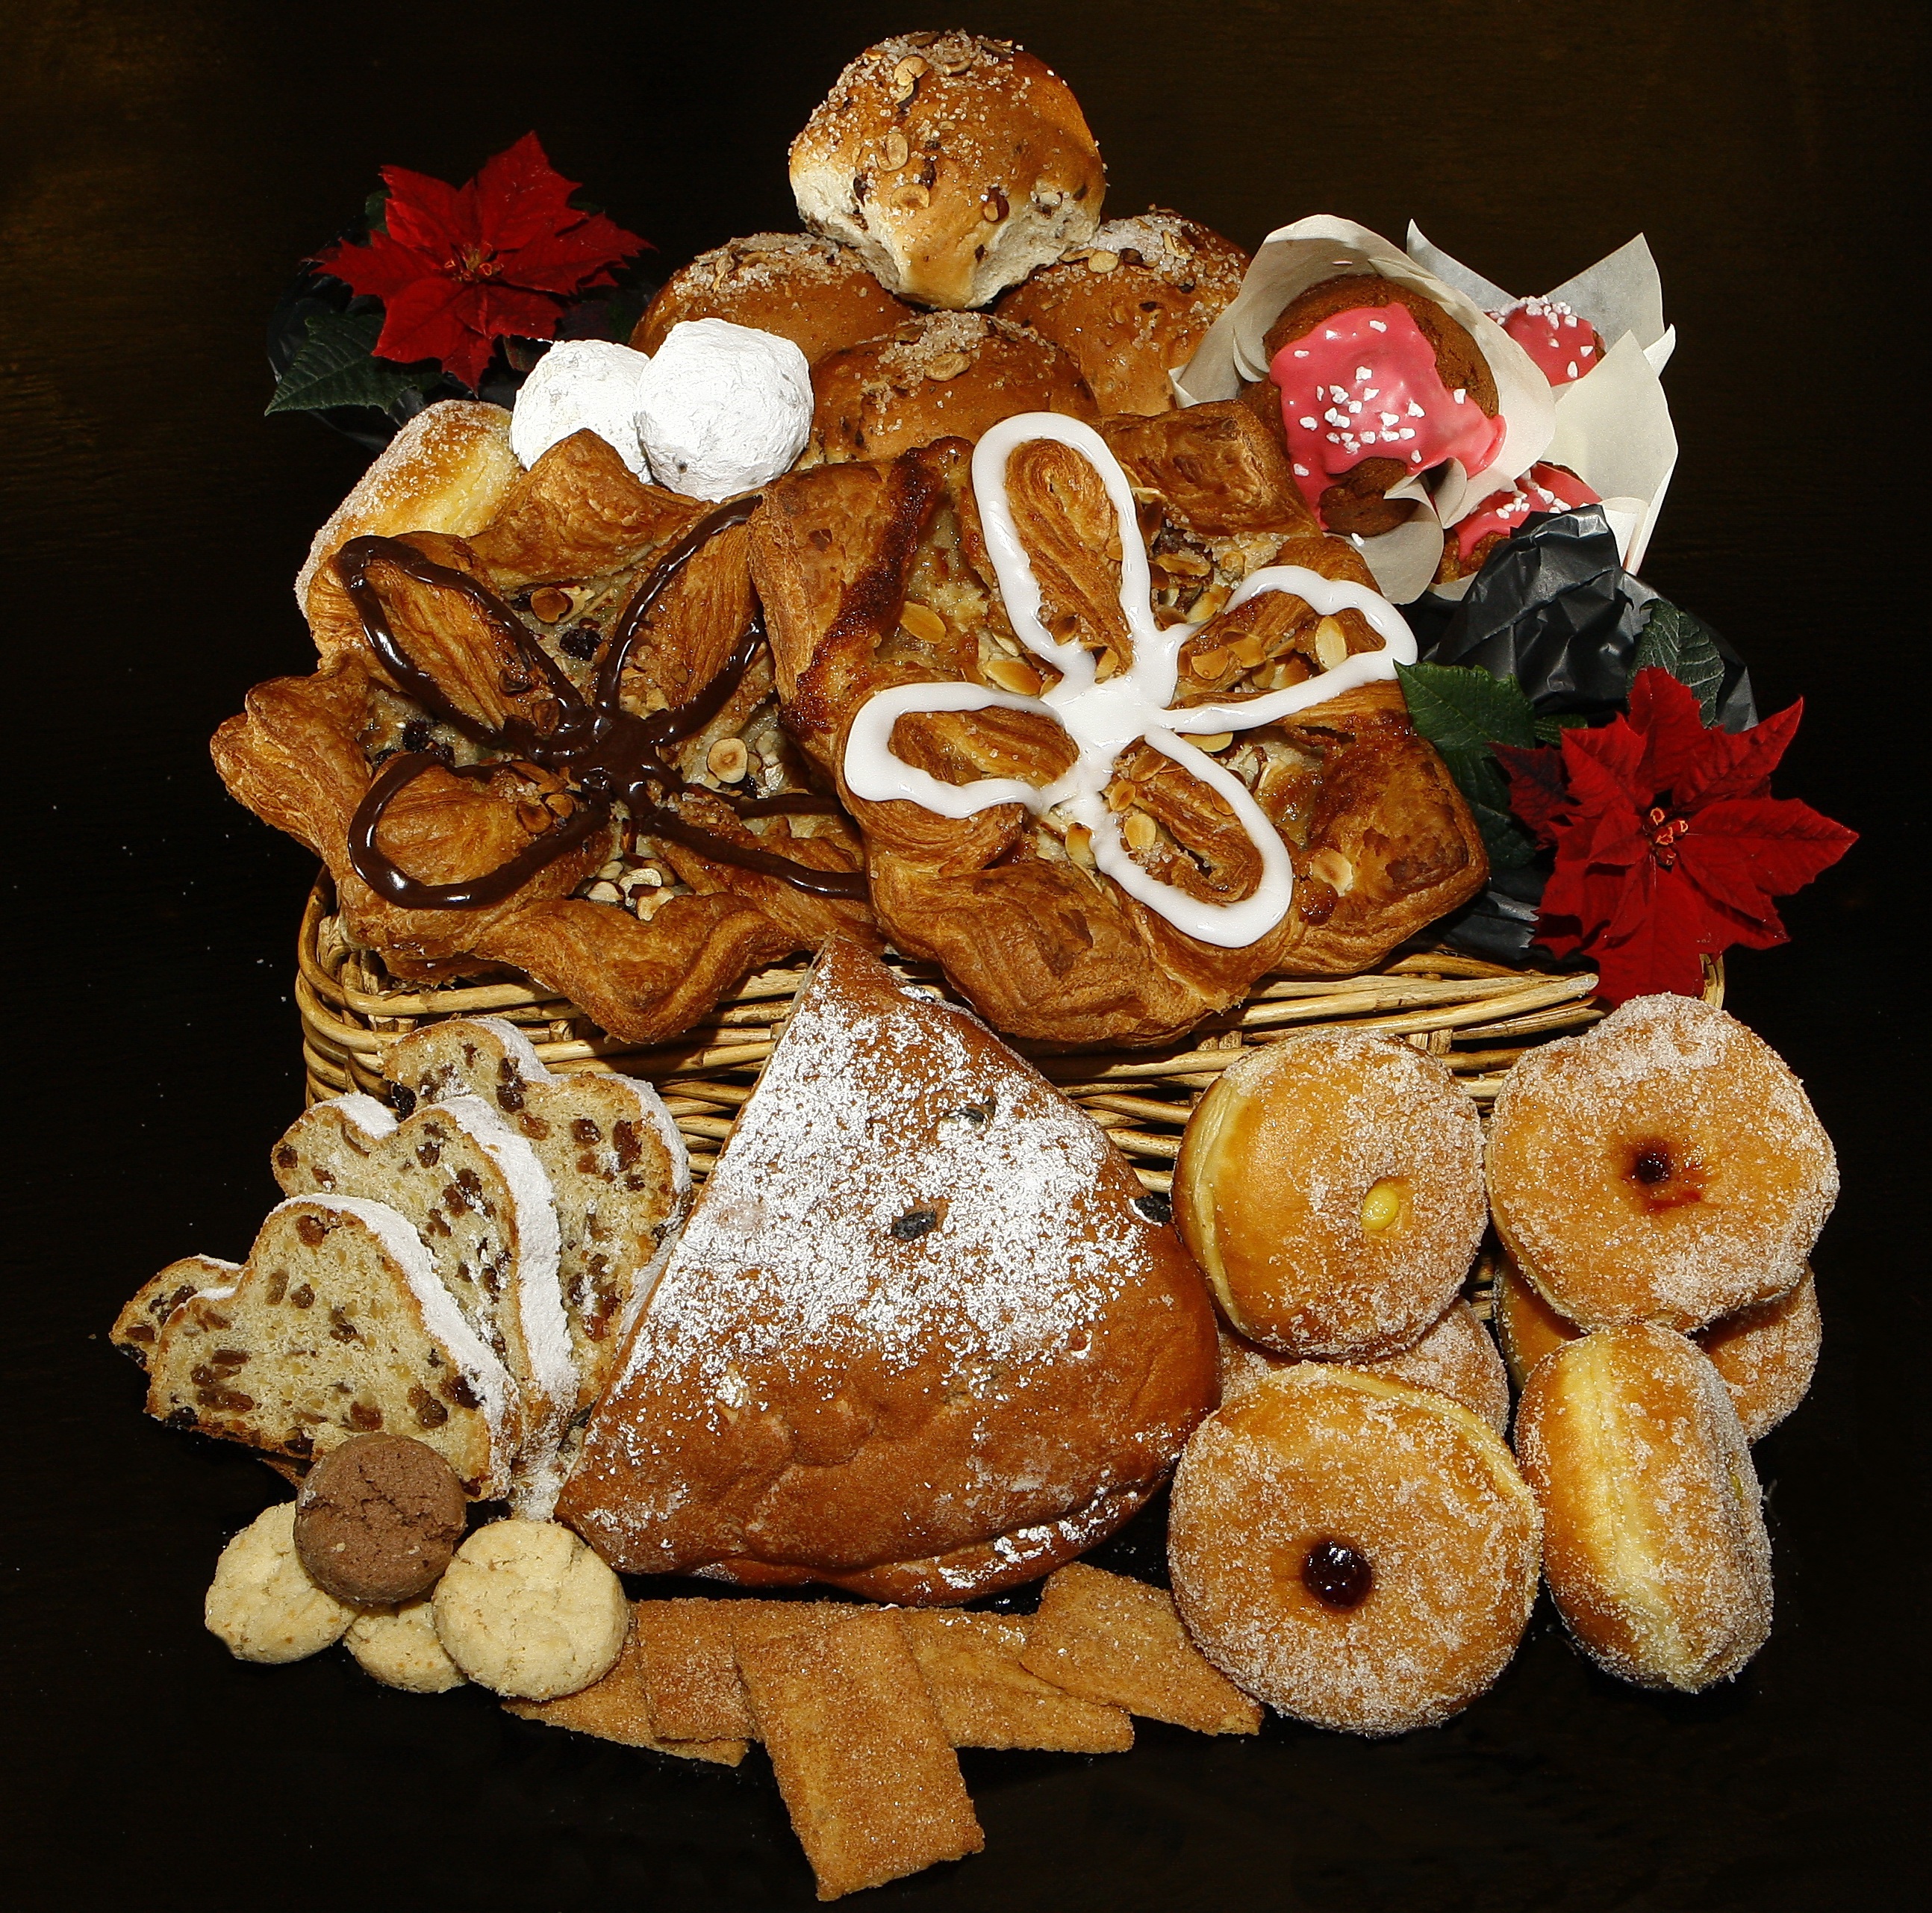
sweet, food, produce, craft, baking, dessert, cuisine, baked, display, dining, beautiful, mixed, baked goods, cakes, coffee accessories, christmas cakes, snack food